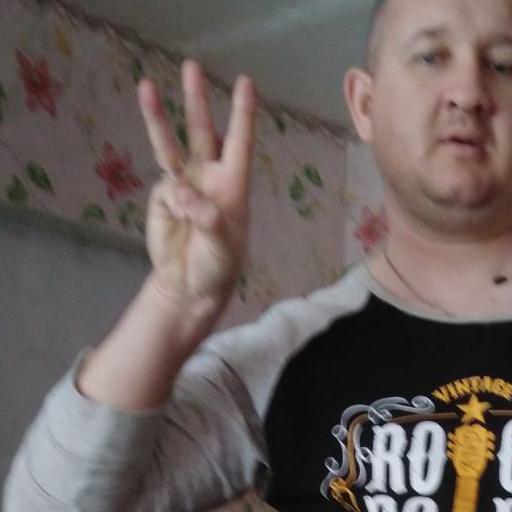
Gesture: three